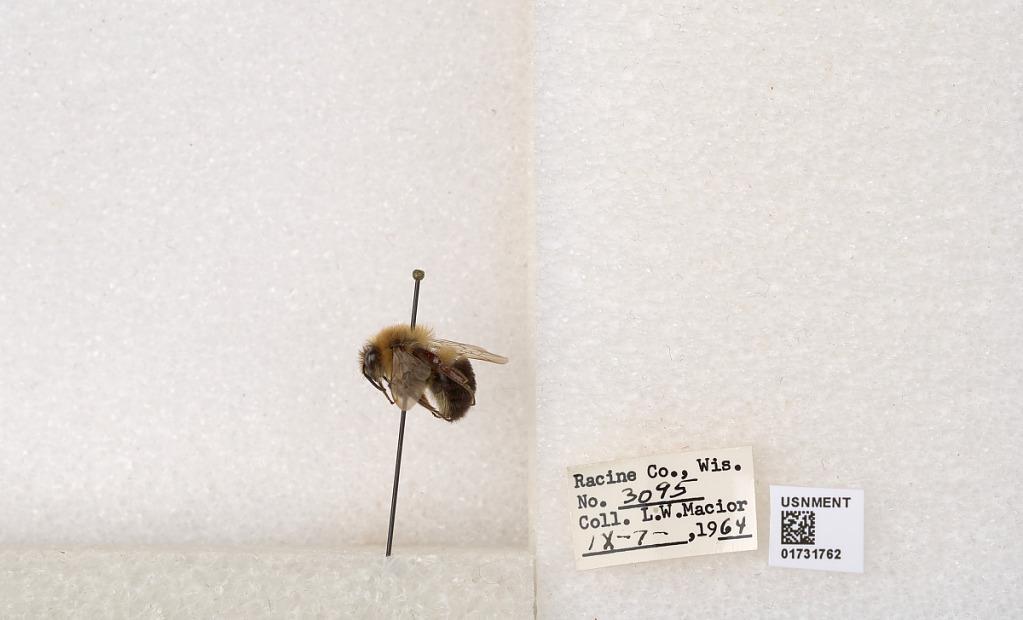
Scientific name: Bombus impatiens Cresson
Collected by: L. Macior
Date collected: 1964-9-7
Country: United States
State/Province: Wisconsin
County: Racine
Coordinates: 42.7261, -87.7828